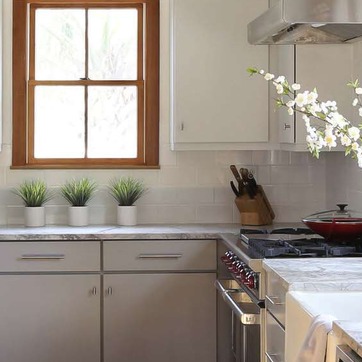
Material: tile